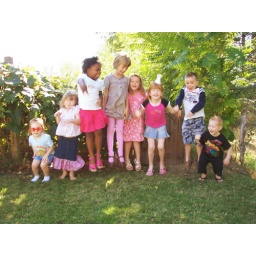
The party girl is the highest jumper in the pink tights.